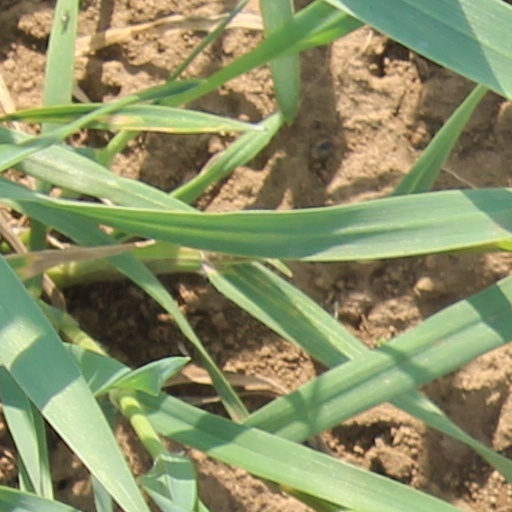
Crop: wheat